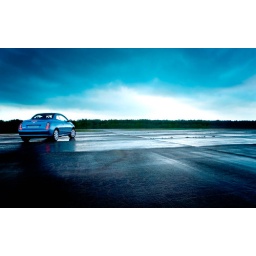
blue car in the rain.jpg